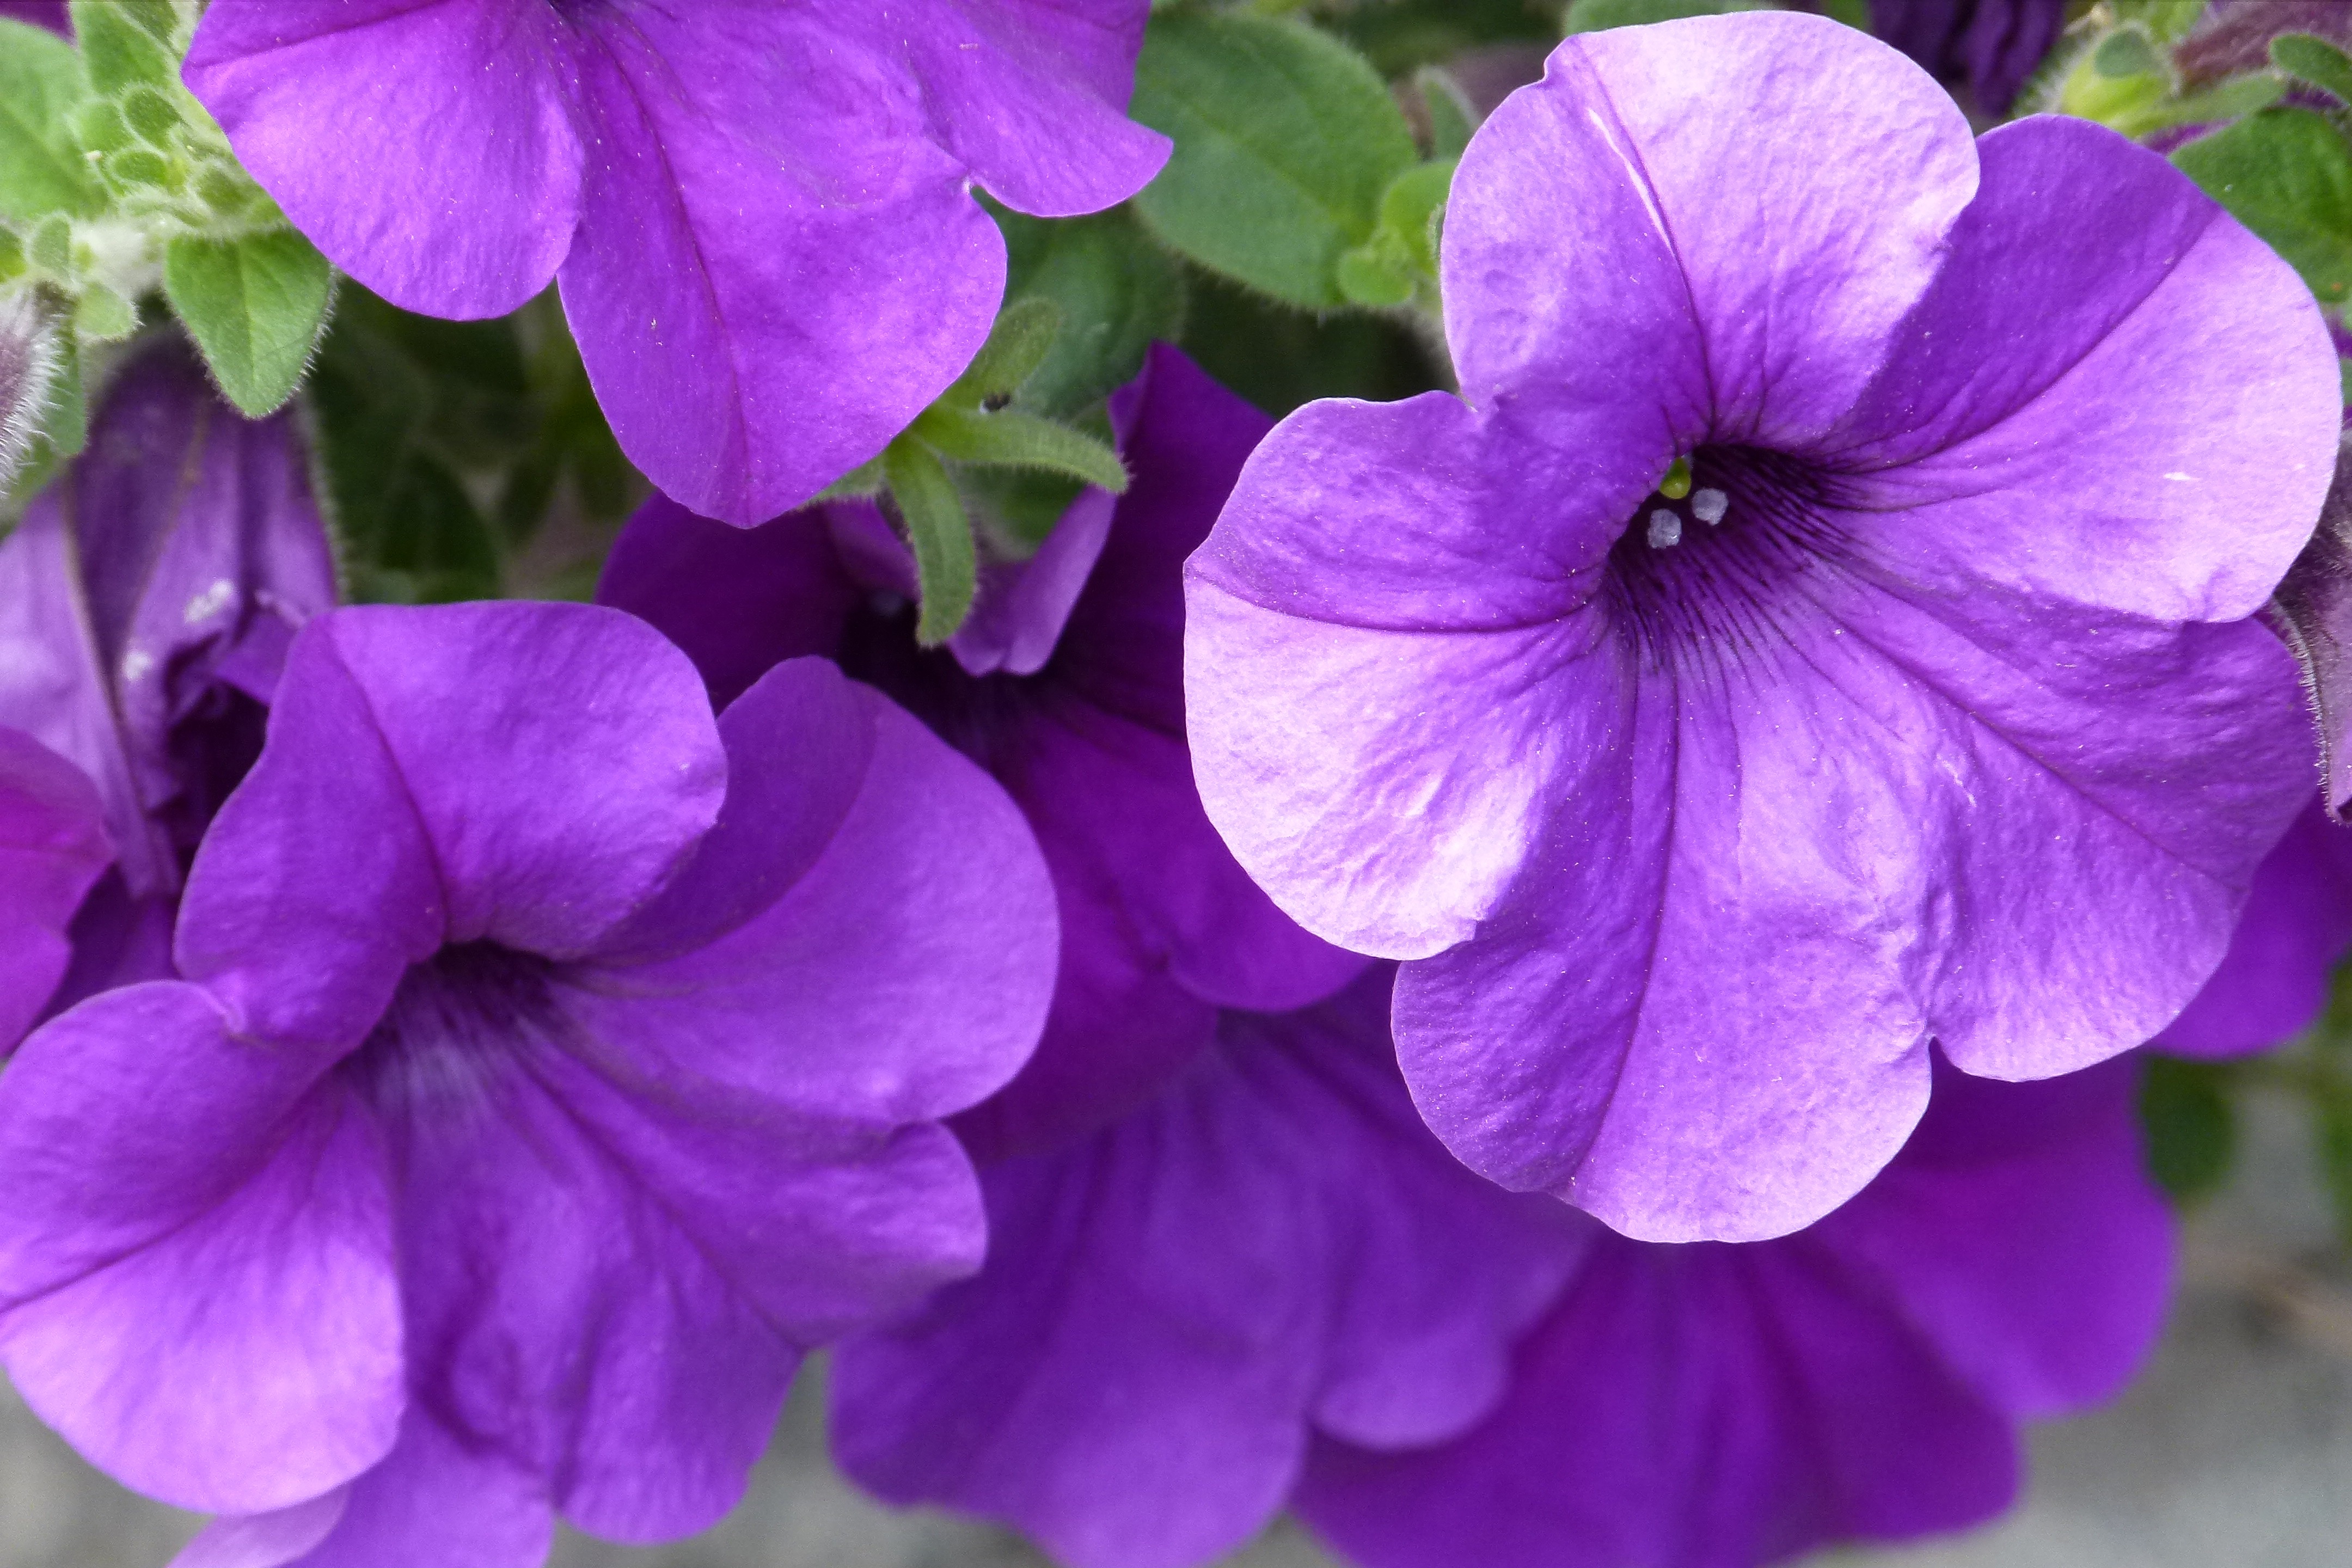
nature, outdoor, blossom, plant, countryside, stem, leaf, flower, purple, petal, bloom, floral, wild, tranquil, natural, botany, garden, pink, flora, hydrangea, season, life, violet, seasonal, growing, soft, lilac, delicate, vibrant, bud, fragile, viola, macro photography, flowering plant, fragility, annual plant, land plant, violet family